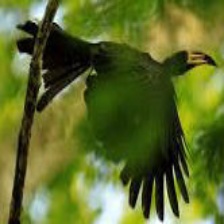
Species: AFRICAN PIED HORNBILL
Scientific name: TOCKUS FASCIATUS
ImageNet parent category: hornbill